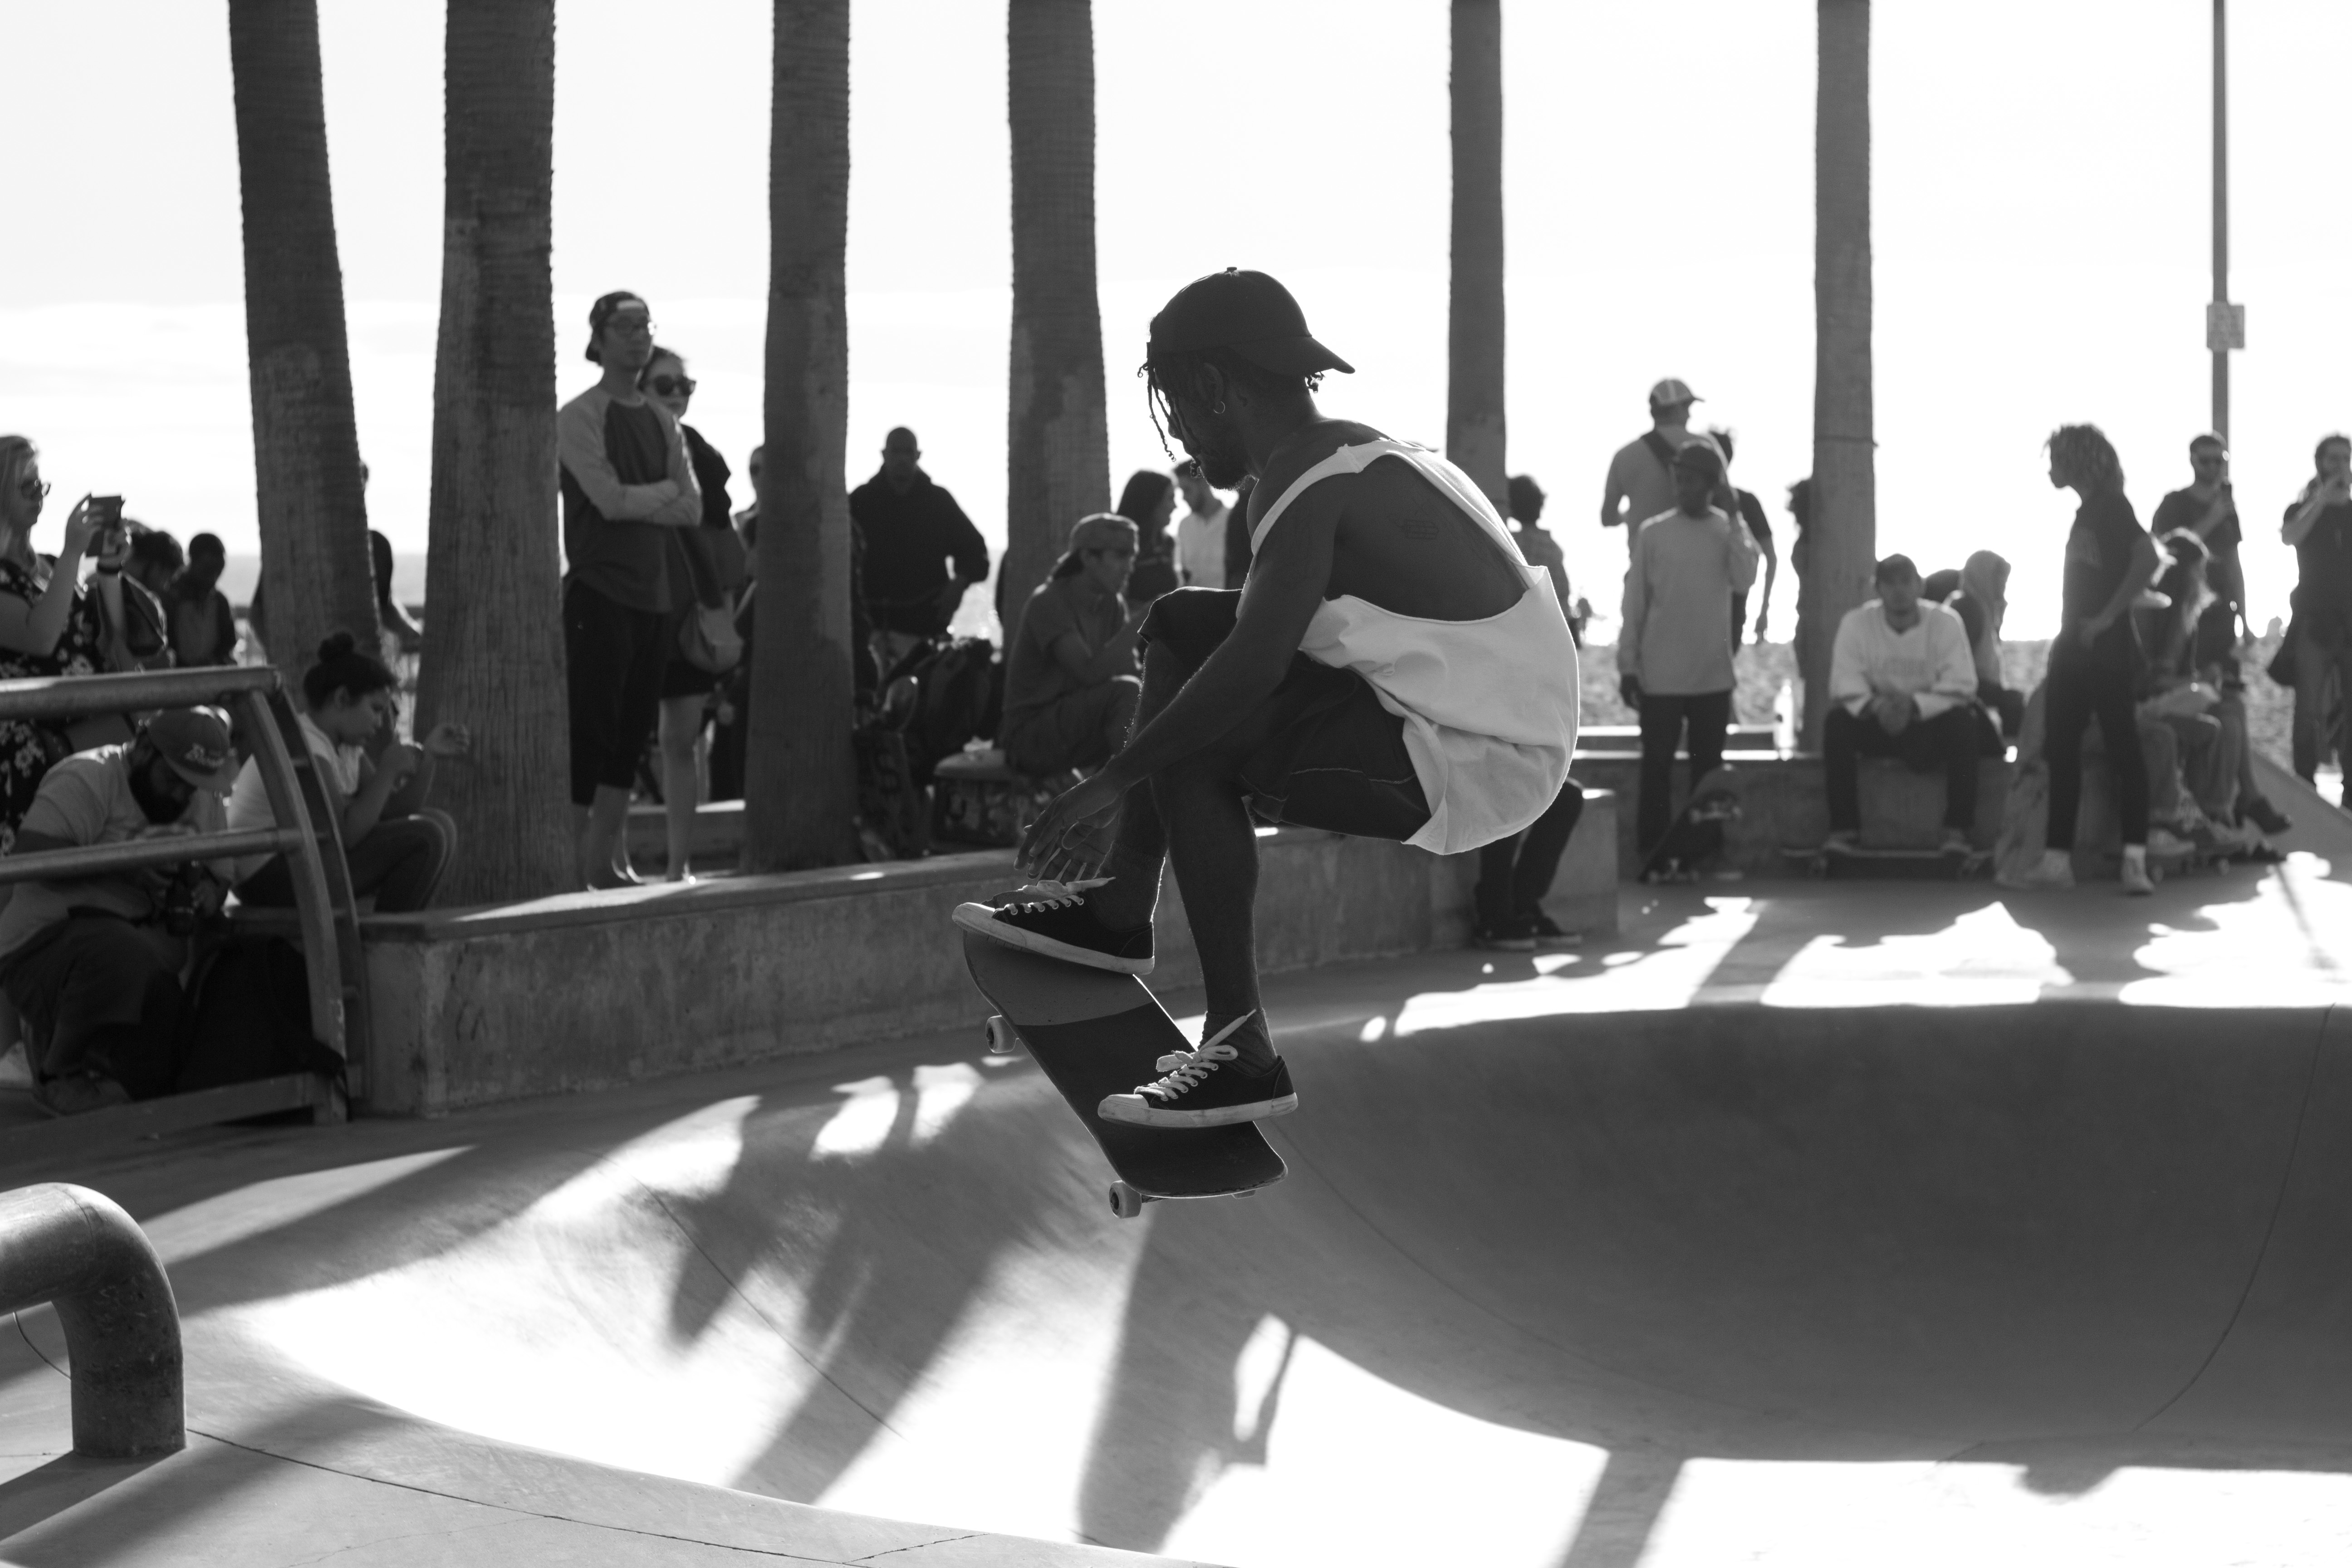
water, black and white, photography, skateboarding, recreation, black, monochrome, skateboarder, monochrome photography